Kefalari (Argolis)

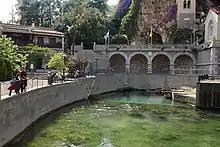
Very large karst spring Κεφαλάρι (in the hot season running dry

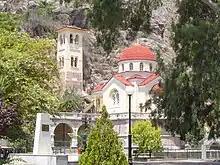
Orthodox church dedicated to the “Blessed Virgin Mary” above Kefalari karst spring “Zoodochos Pigi”

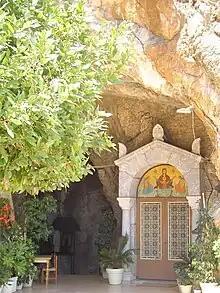
Entrance to pilgrimage karst cave

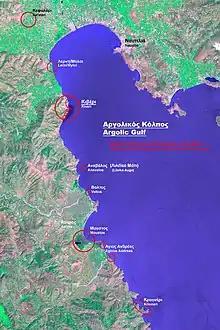
Chain of karst springs at Argolic Gulf

Kefalari (Greek: Κεφαλάρι, "spring" or lit. "gushing abundant water") is the name of the village and community in Argolis. The village is located southwest of Argos, Peloponnese. The village developed around a large geologically significant karst spring. In the mythology and the life of ancient Greeks this spring was of importance and today it is a place of orthodox pilgrimage.